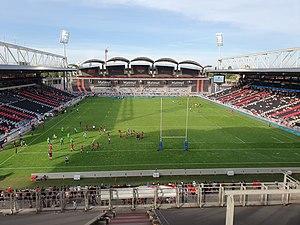
Matmut Stadium de Gerland lors d'un match du LOU, en 2019, après rénovation.
Le Lyon olympique universitaire rugby, couramment abrégé en LOU rugby, est la section de rugby à XV du club omnisports Lyon olympique universitaire. La section a été fondée sous le nom Racing Club de Lyon en 1896 et devient le Lyon olympique universitaire en 1901.
Le stade de Gerland, dont le nom publicitaire est Matmut Stadium Gerland, est la principale enceinte sportive de la commune de Lyon, situé dans le 7ᵉ arrondissement, dans le quartier de Gerland. Sa capacité d'accueil est aujourd'hui de 35 029 personnes à la suite de différents travaux.